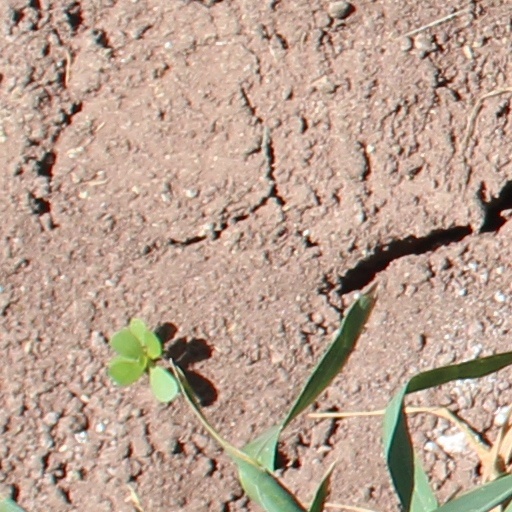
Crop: wheat